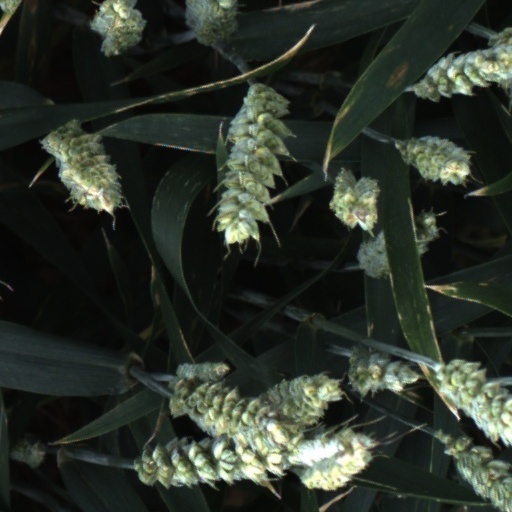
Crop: wheat